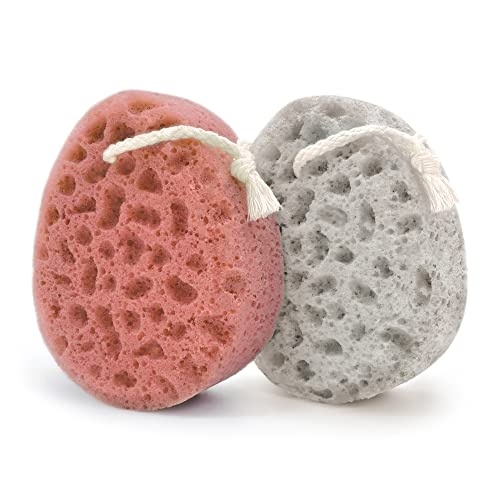
Spongentle Deep Cleansing Body Loofah Sponge, Natural Colors, for Bath and Shower, Multiple Textures for Gentle and Deep Exfoliation, Generous and Rich Lather, (Pack of 2)
Overview Enhance your bathing experience with the Spongentle Deep Cleansing Body Loofah Sponge. These natural-colored sponges offer multiple textures for gentle and deep exfoliation, creating a generous and rich lather for a refreshing shower or bath. Premium Features Multiple Textures for Exfoliation Generous Lather Natural Colors Key Benefits Gentle and Deep Exfoliation Rich Lather for a Refreshing Bath Natural and Skin-friendly Highlights [MULTIPLE TEXTURES] - The only body sponge with two unique sides! It features a smooth soft surface for a gentle cleanse as well as a textured surface for deep exfoliation to remove the oil and gunk from deep within your pores. Comes with 2 Pieces. [ULTRA SOFT] - Made with pure Polyurethane foam material, the sponge has an ultra soft and breathable surface that delivers superior comfort to your skin. [LESS SOAP, MORE LATHER] - Use less soap and get 37% more lather! Because it is high density with many pores, the sponge can create a much richer lather with less soap to clean your body. [ADAPTIVE SHAPE] - Due to its thick but flexible nature, Spongentle’s bendable shape will adapt to every angle of your skin no matter where, giving you the deepest cleanse. [ECO FRIENDLY/DURABLE] - With its sturdy PU construction, Spongentle is stronger, longer-lasting, and more eco-friendly compared to PE and PVC sponges. It has a durable and solid structure with no crumbling or tearing. Specification brand Sunlite Sports item form Loofah Sponge size 2 Count Pack of 1 style 1 Body Sponge Natural Colors 2 Pieces color 1 Body Sponge Natural Colors 2 Pieces material Polyurethane Safety & Precautions May contain allergens. Always clean and dry thoroughly after use.
Brand: Sunlite Sports
Category: Health & Beauty > Personal Care > Cosmetics > Bath & Body > Bath Sponges & Loofahs